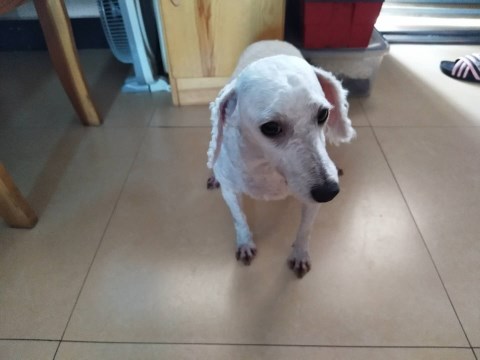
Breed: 2925-n000114-toy_poodle